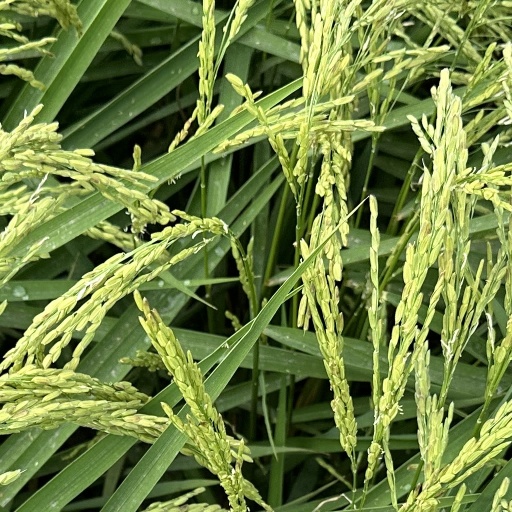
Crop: rice